Rube Ferns

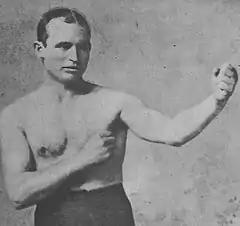

Rube Ferns (born James Ferns; October 30, 1873 – June 11, 1952) was an American boxer of the early 20th century. Nicknamed "The Kansas Rube", he held the World Welterweight Championship in 1900 and 1901. He was formidable and scrappy with a good punch.